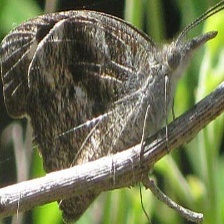
Species: AMERICAN SNOOT